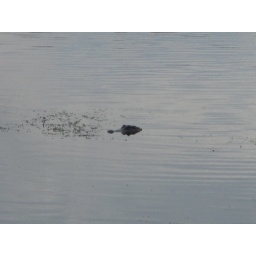
While taking pictures of the lake and it's view we spotted this alligator in the water just watching us